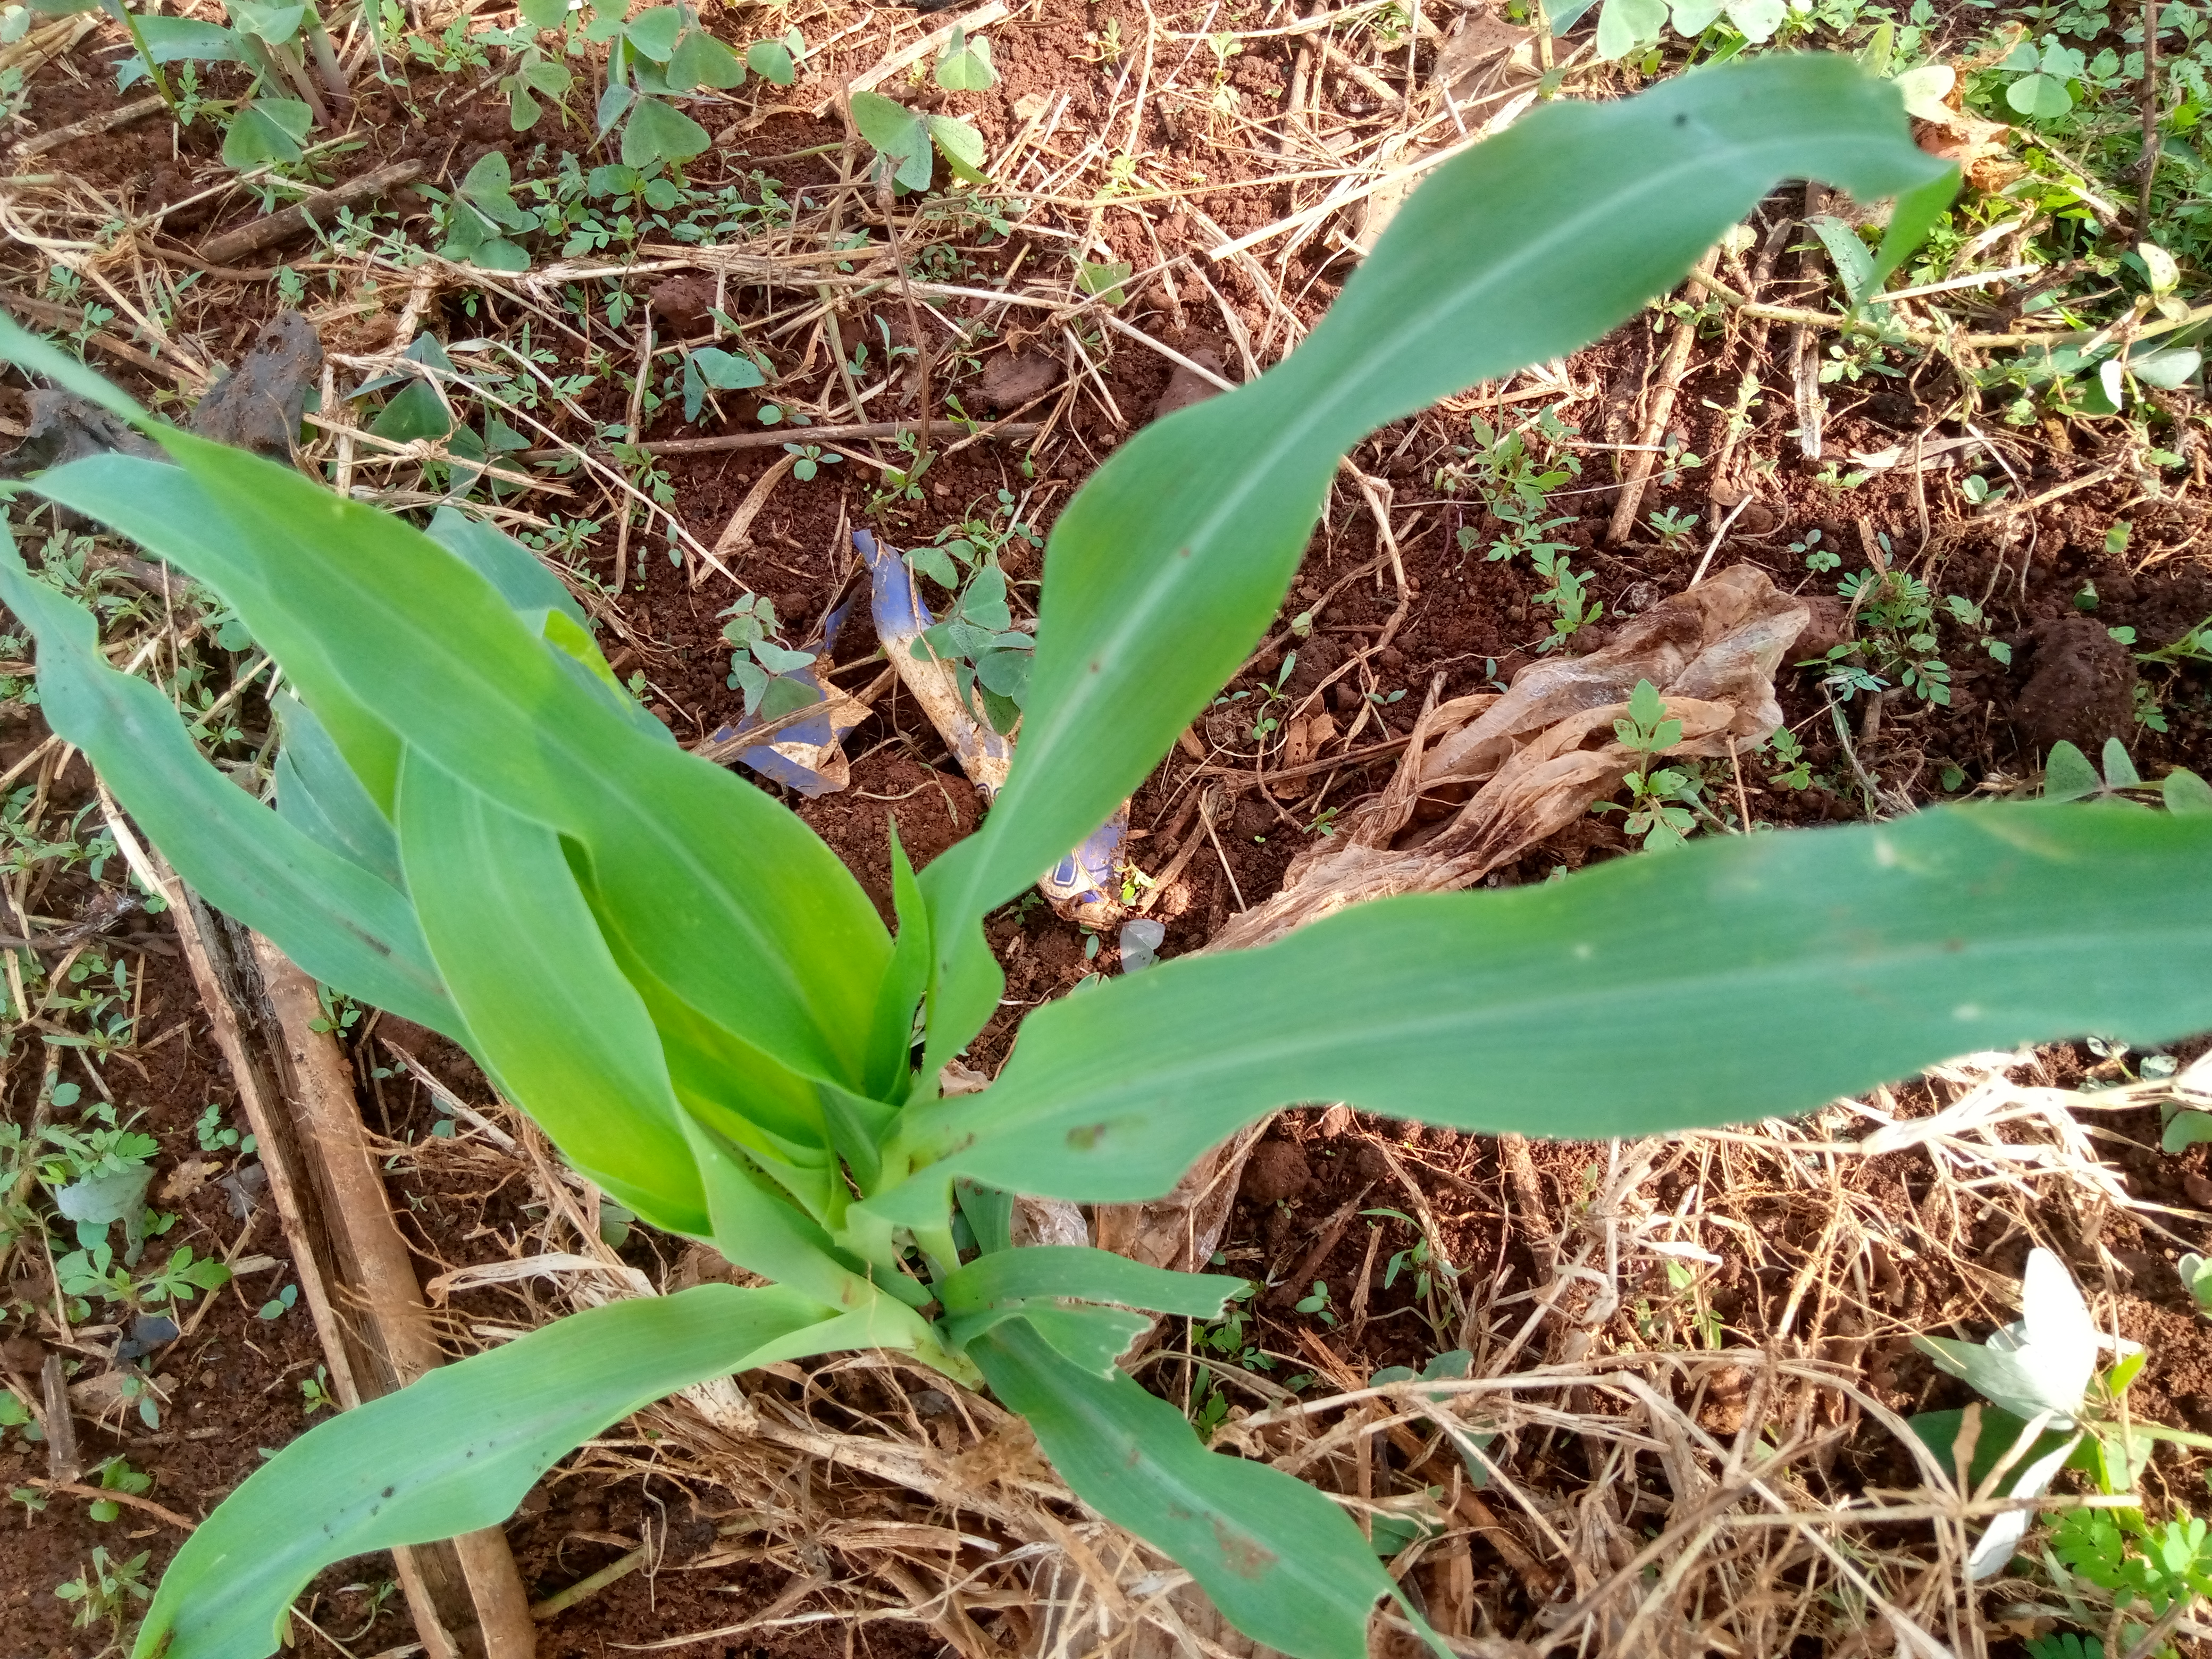
Label: healthy